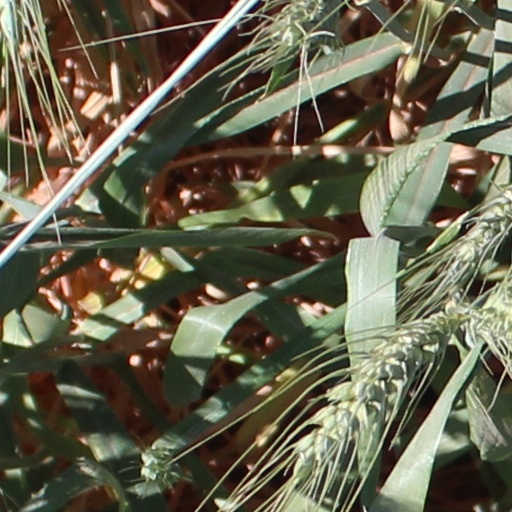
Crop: wheat